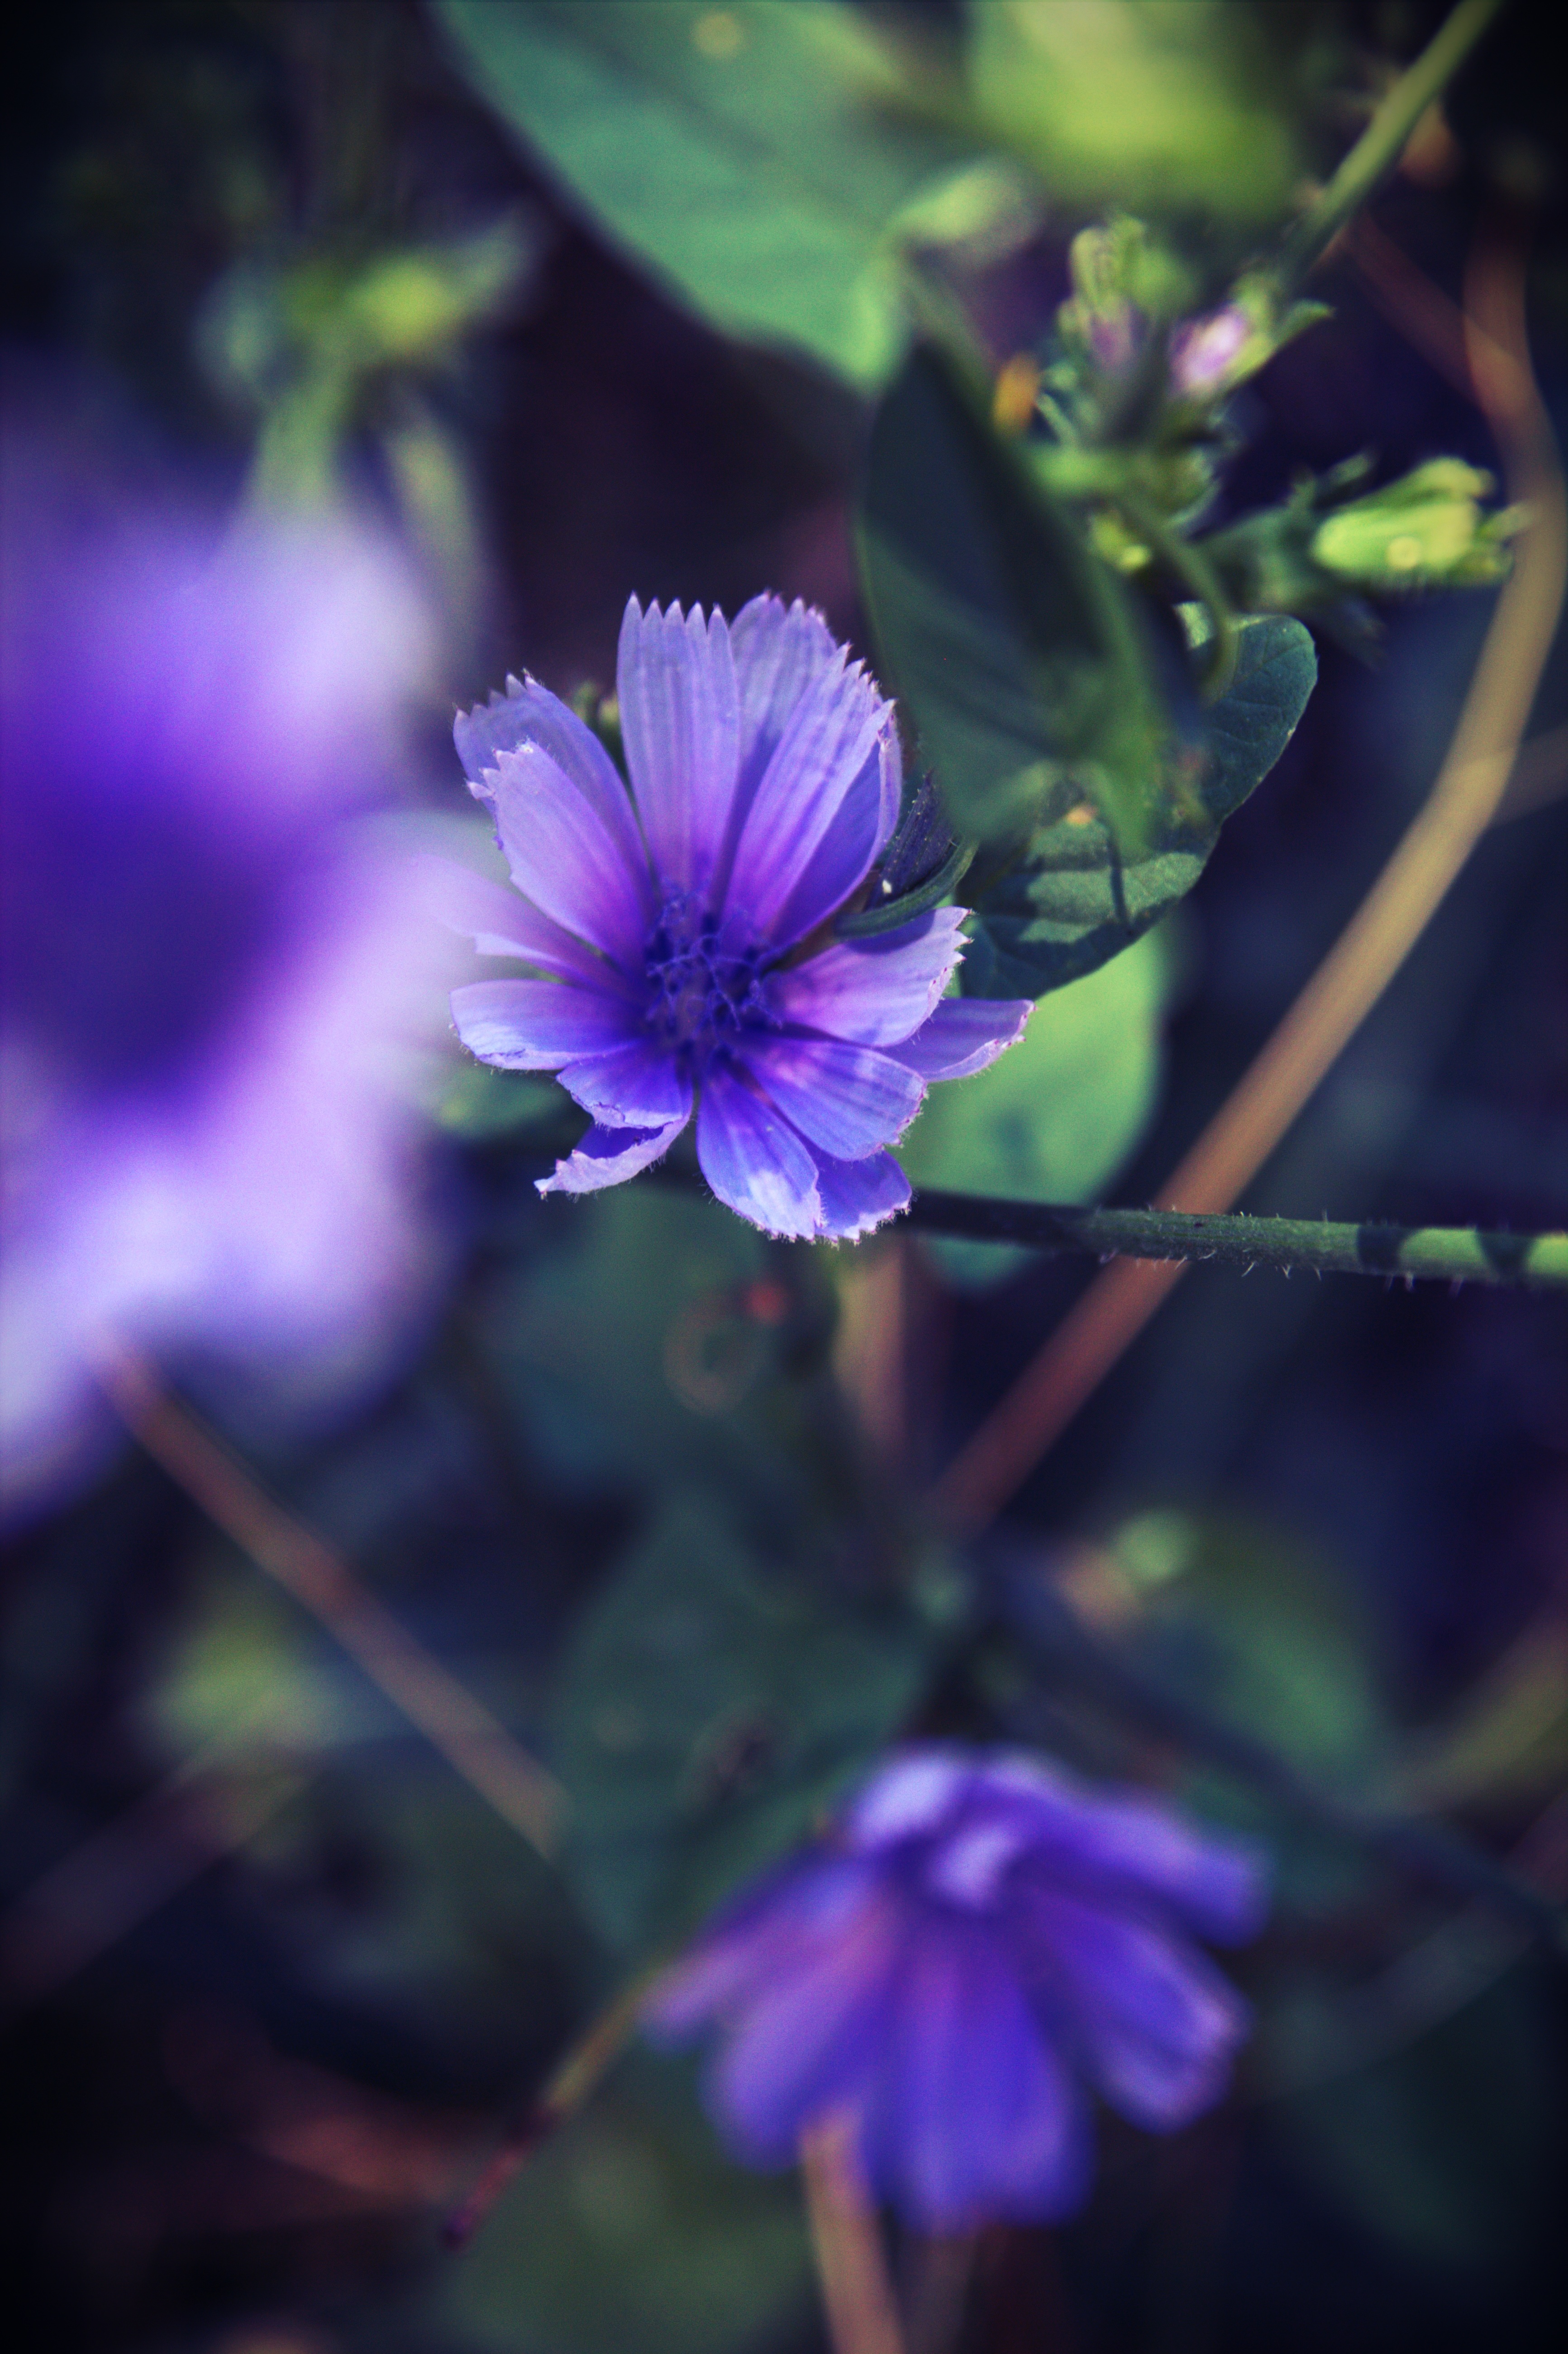
nature, blossom, plant, photography, flower, purple, petal, botany, flora, wildflower, geranium, macro photography, flowering plant, land plant, geraniales